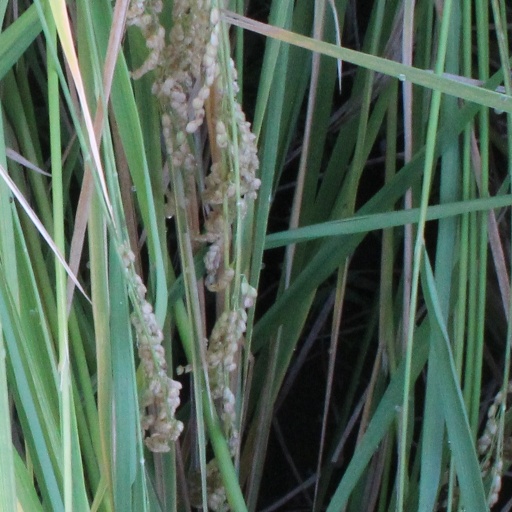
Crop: rice